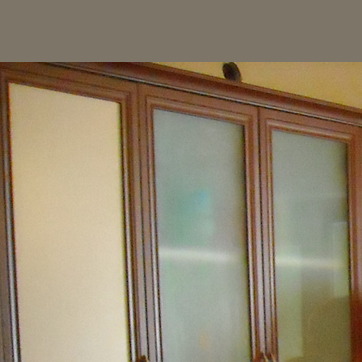
Material: glass